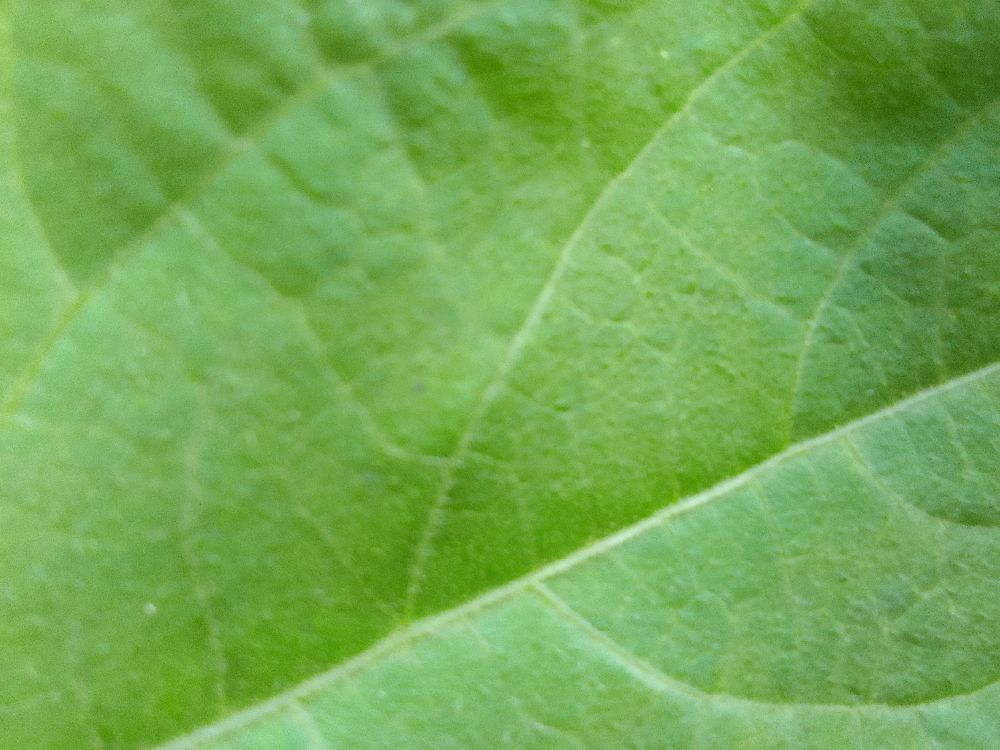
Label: healthy